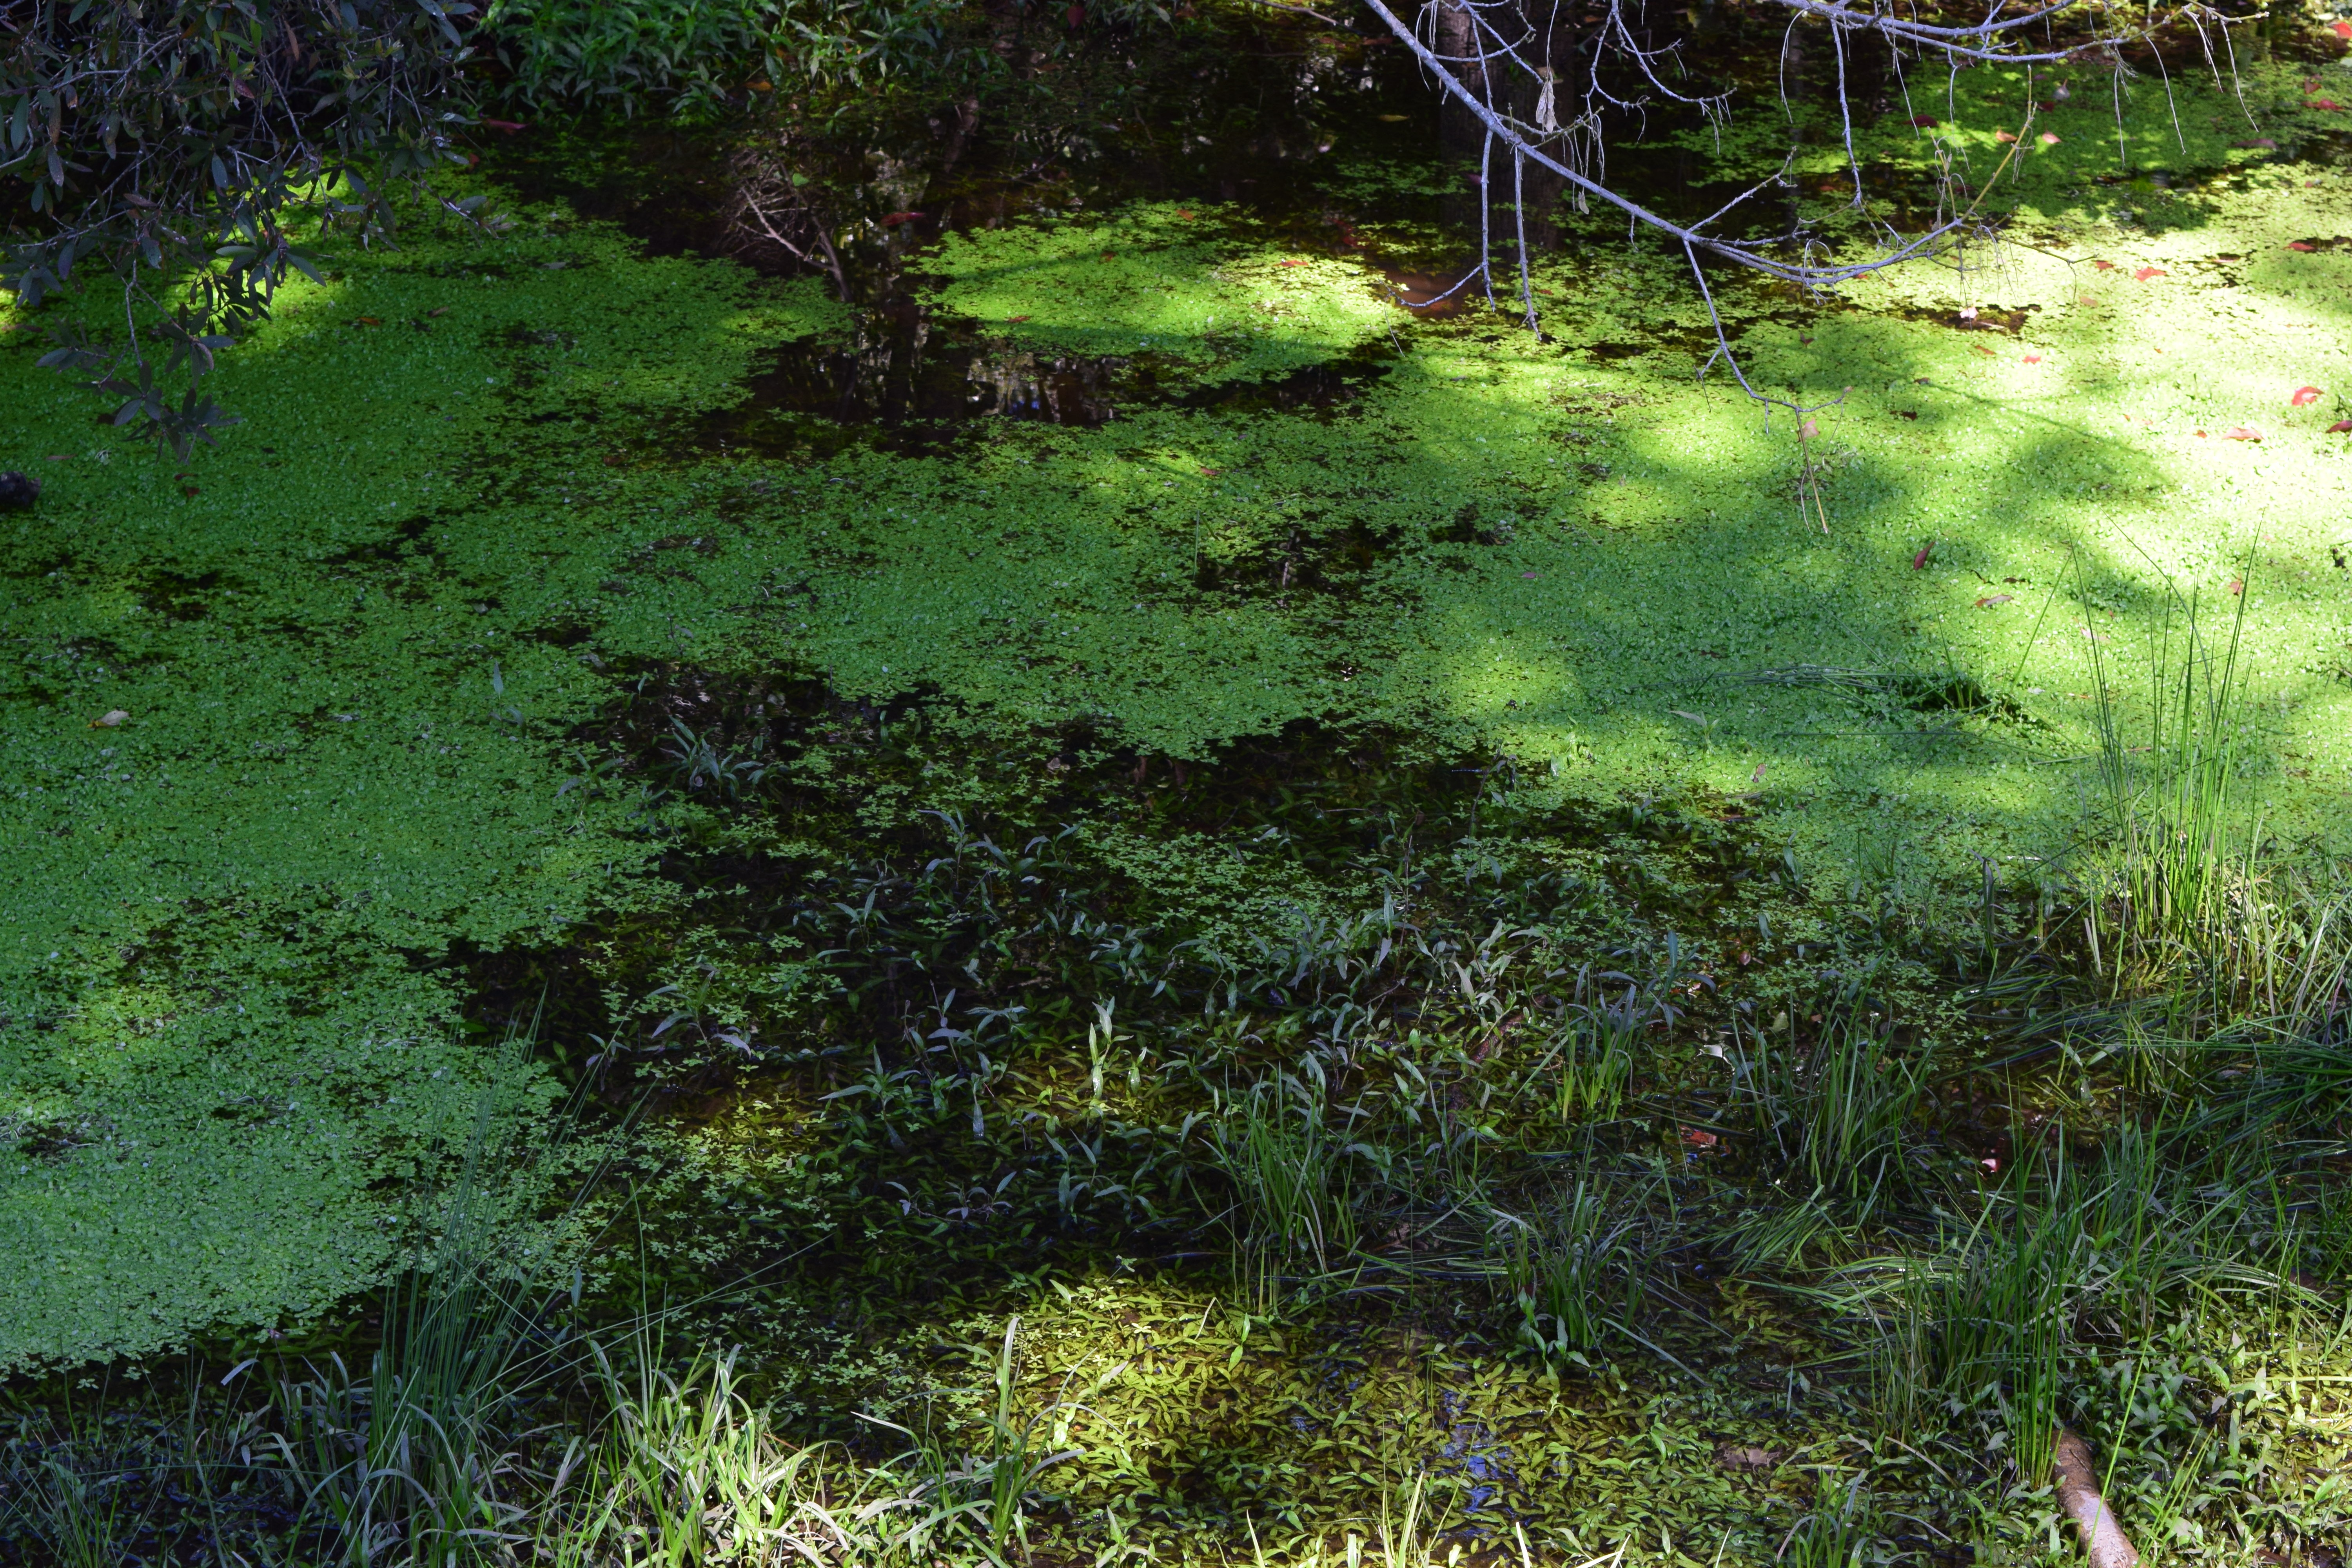
water, nature, forest, grass, outdoor, swamp, lawn, meadow, river, pond, stream, green, jungle, tranquil, garden, ecology, vegetation, wetland, woodland, habitat, ecosystem, water plants, biome, natural environment, grass family